History of Myanmar

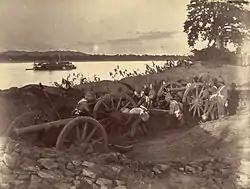
British soldiers dismantling cannons belonging to King Thibaw's forces, Third Anglo-Burmese War, Ava, 27 November 1885. Photographer: Hooper, Willoughby Wallace (1837–1912).

Faced with a powerful China in the northeast and a resurgent Siam in the southeast, King Bodawpaya turned westward for expansion. He conquered Arakan in 1785, annexed Manipur in 1814, and captured Assam in 1817–1819, leading to a long ill-defined border with British India. Bodawpaya's successor King Bagyidaw was left to put down British instigated rebellions in Manipur in 1819 and Assam in 1821–1822. Cross-border raids by rebels from the British protected territories and counter-cross-border raids by the Burmese led to the First Anglo-Burmese War (1824–26).